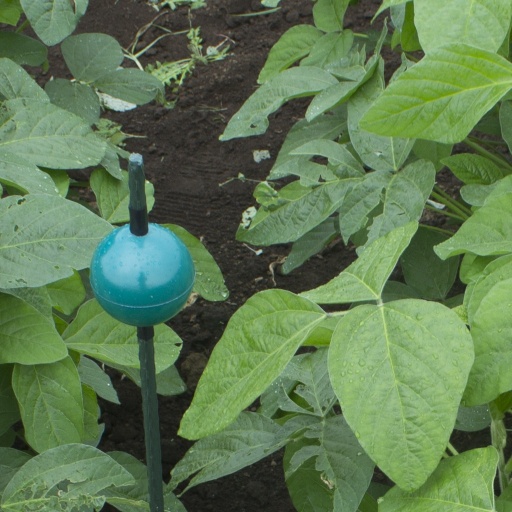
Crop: soybean